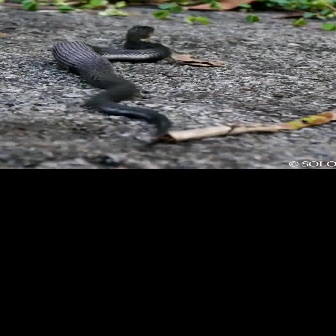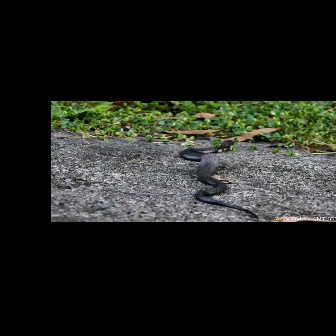
  Please identify the target specified by the bounding box [51,25,172,145] in the first image and locate it in the second image. Return the coordinates in [x_min,y_min,x_max,y_max] format.
Answer: [179,139,259,219]